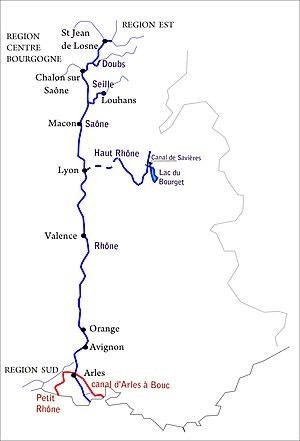
voies navigables. Région Saône Rhône